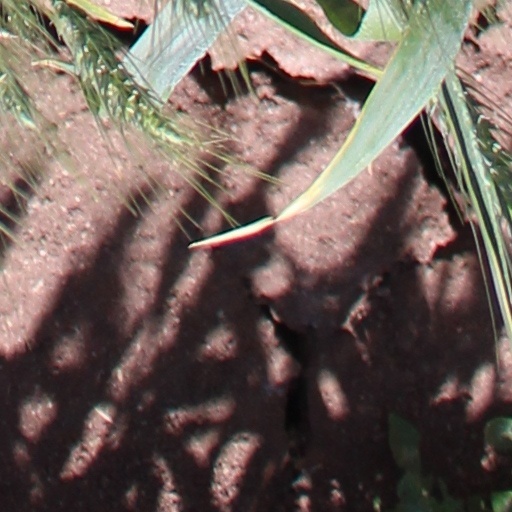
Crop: wheat